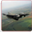
Label: airplane